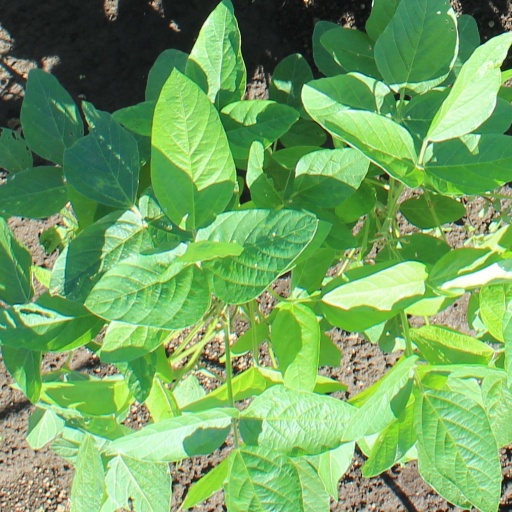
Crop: soybean